David Whitehead (priest)

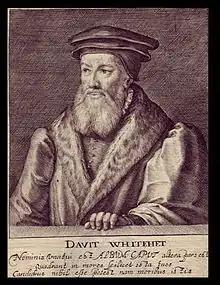
David Whitehead.

Born about 1492, he was a native of Hampshire; his contemporary Hugh Whitehead (died 1551), with whom David Whitehead has sometimes been confused, was from the County Durham area.